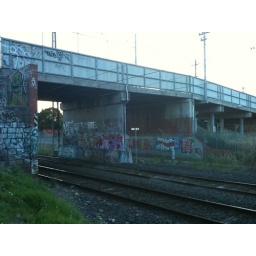
street art down by the train tracks